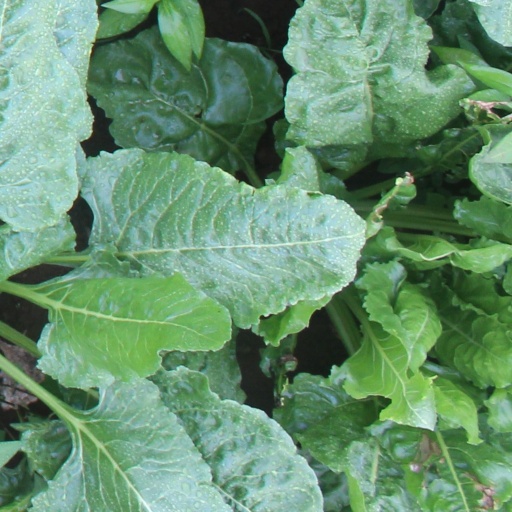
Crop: sugar beet